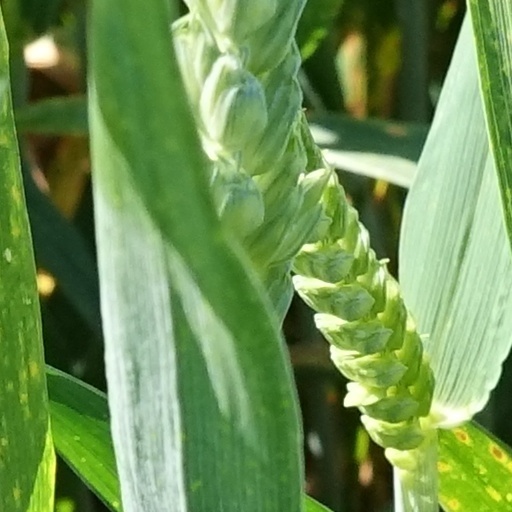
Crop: wheat